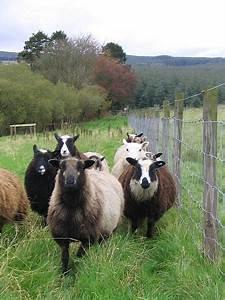
sheep